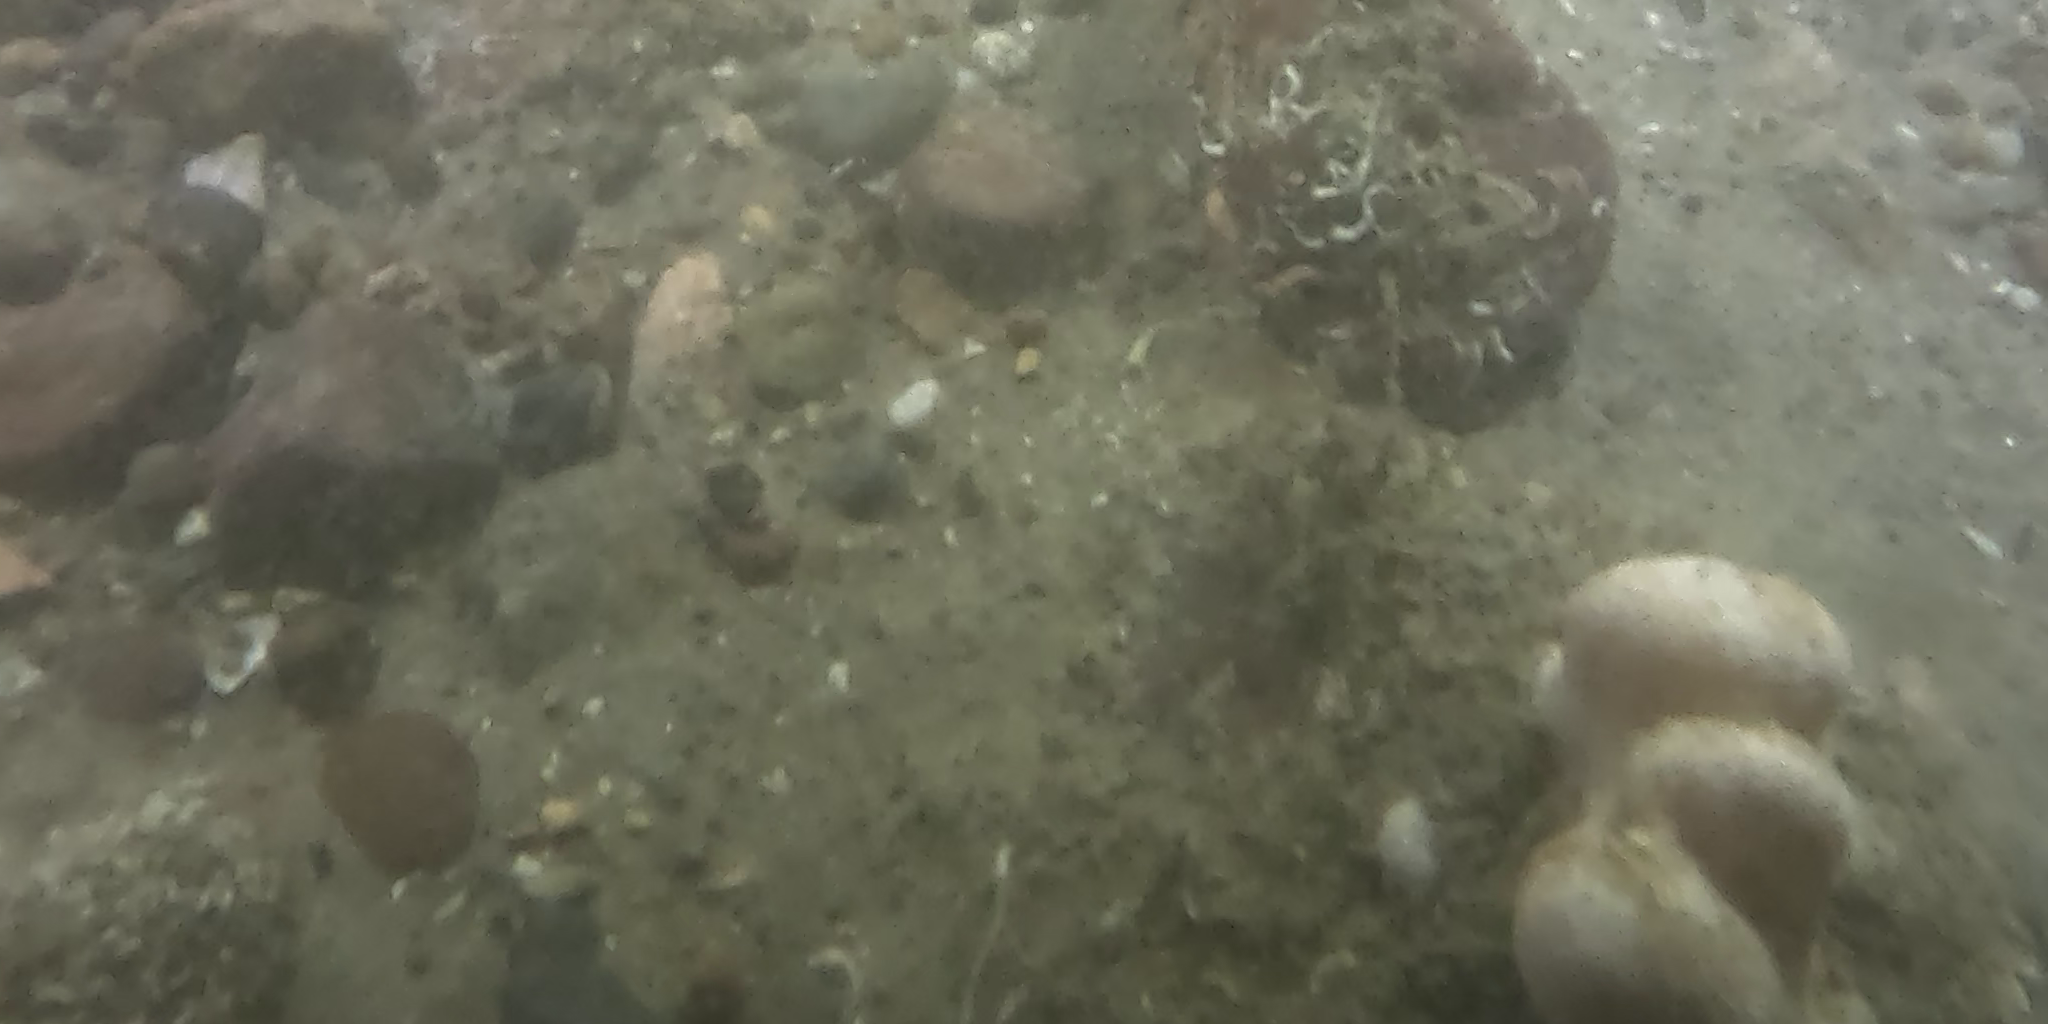
Seabed habitat: stone